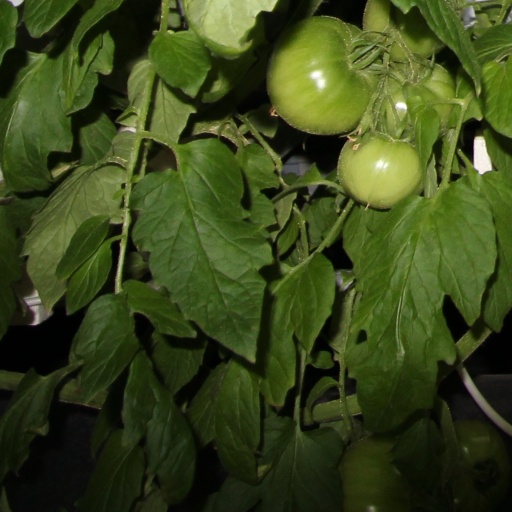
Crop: tomato